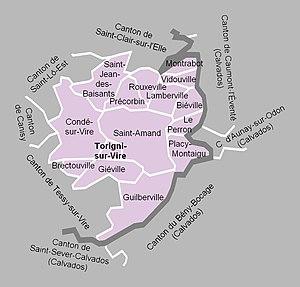
Carte du canton de Torigni-sur-Vire en 2012.
Le canton de Torigni-sur-Vire est une ancienne division administrative française, située dans le département de la Manche et la région Basse-Normandie.